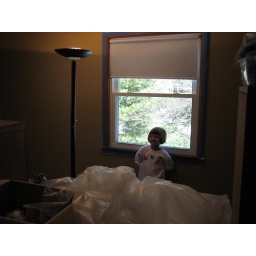
Partway through painting - which took longer than we thought -those new sofa beds came in handy!